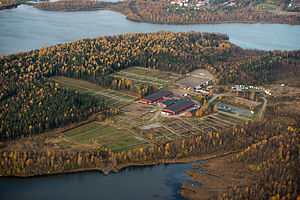
Hertsön
Luleå Rideklub på Hertsön.
Hertsön er en svensk ø i Bottenbugten. En stor del af øen er dækket af en del af byen Luleå.